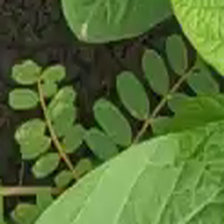
Weed species: Sicklepod_(Senna obtusifolia)